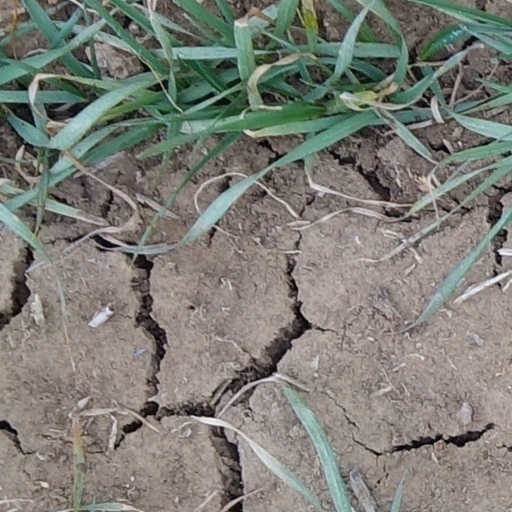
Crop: wheat